Psychology of religion

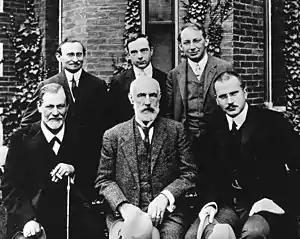
Group photo 1909 in front of Clark University. Front row: Sigmund Freud, G. Stanley Hall, Carl Jung. Back row: Abraham Brill, Ernest Jones, Sándor Ferenczi.

Sigmund Freud (1856–1939) gave explanations of the genesis of religion in his various writings. In "Totem and Taboo", he applied the idea of the Oedipus complex (involving unresolved sexual feelings of, for example, a son toward his mother and hostility toward his father) and postulated its emergence in the primordial stage of human development.